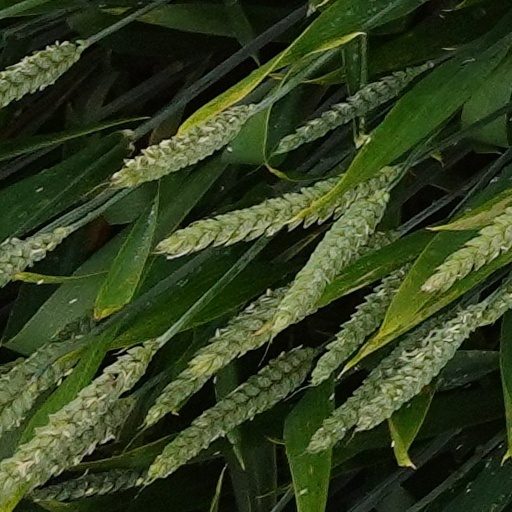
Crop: wheat